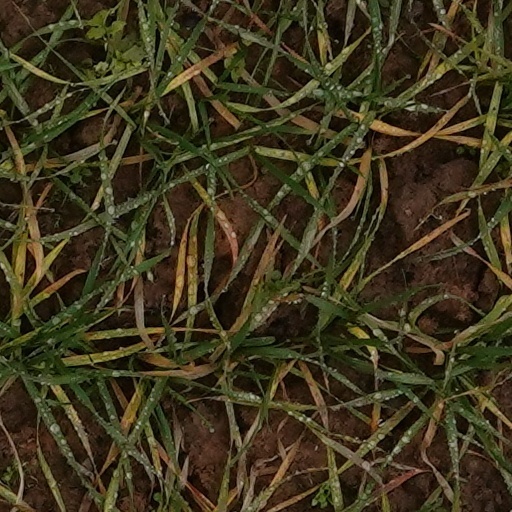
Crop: wheat